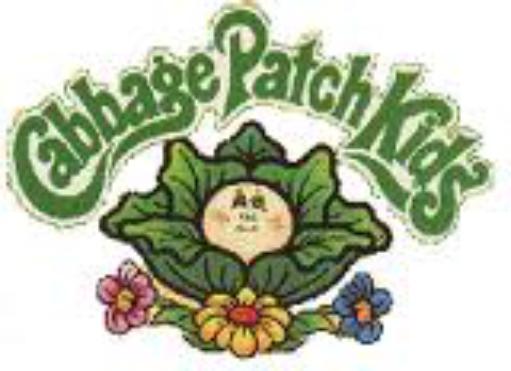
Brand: Cabbage Patch Kids
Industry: Leisure